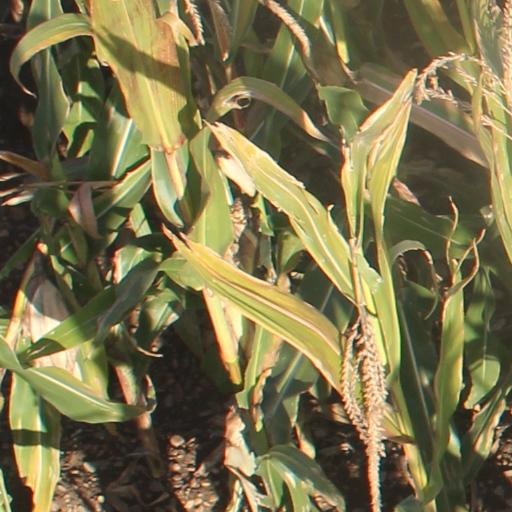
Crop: maize; corn